Secret Places

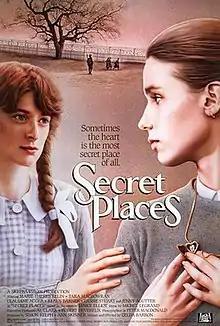
U.S theatrical release poster

Secret Places is a 1984 British drama film directed by Zelda Barron and starring Marie Theres Relin, Tara MacGowran, Claudine Auger and Jenny Agutter. It was based on a novel by Janice Elliott. It was one of the most popular films shown at the 1984 Toronto International Film Festival.